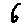
Label: 6